Imelda Marcos

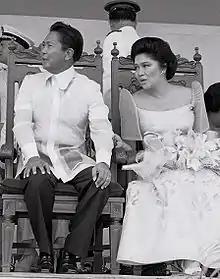
The Marcoses at a ceremony in 1979

During this time period, she orchestrated public events using national funds to bolster her and her husband's image. She secured the Miss Universe 1974 pageant in Manila, which required the construction of the Folk Arts Theater in less than three months. She organized the "Kasaysayan ng Lahi", a festival showcasing Philippine history. She also initiated social programs, such as the Green Revolution, which was intended to address hunger by encouraging the people to plant produce in household gardens, and created a national family-planning program.